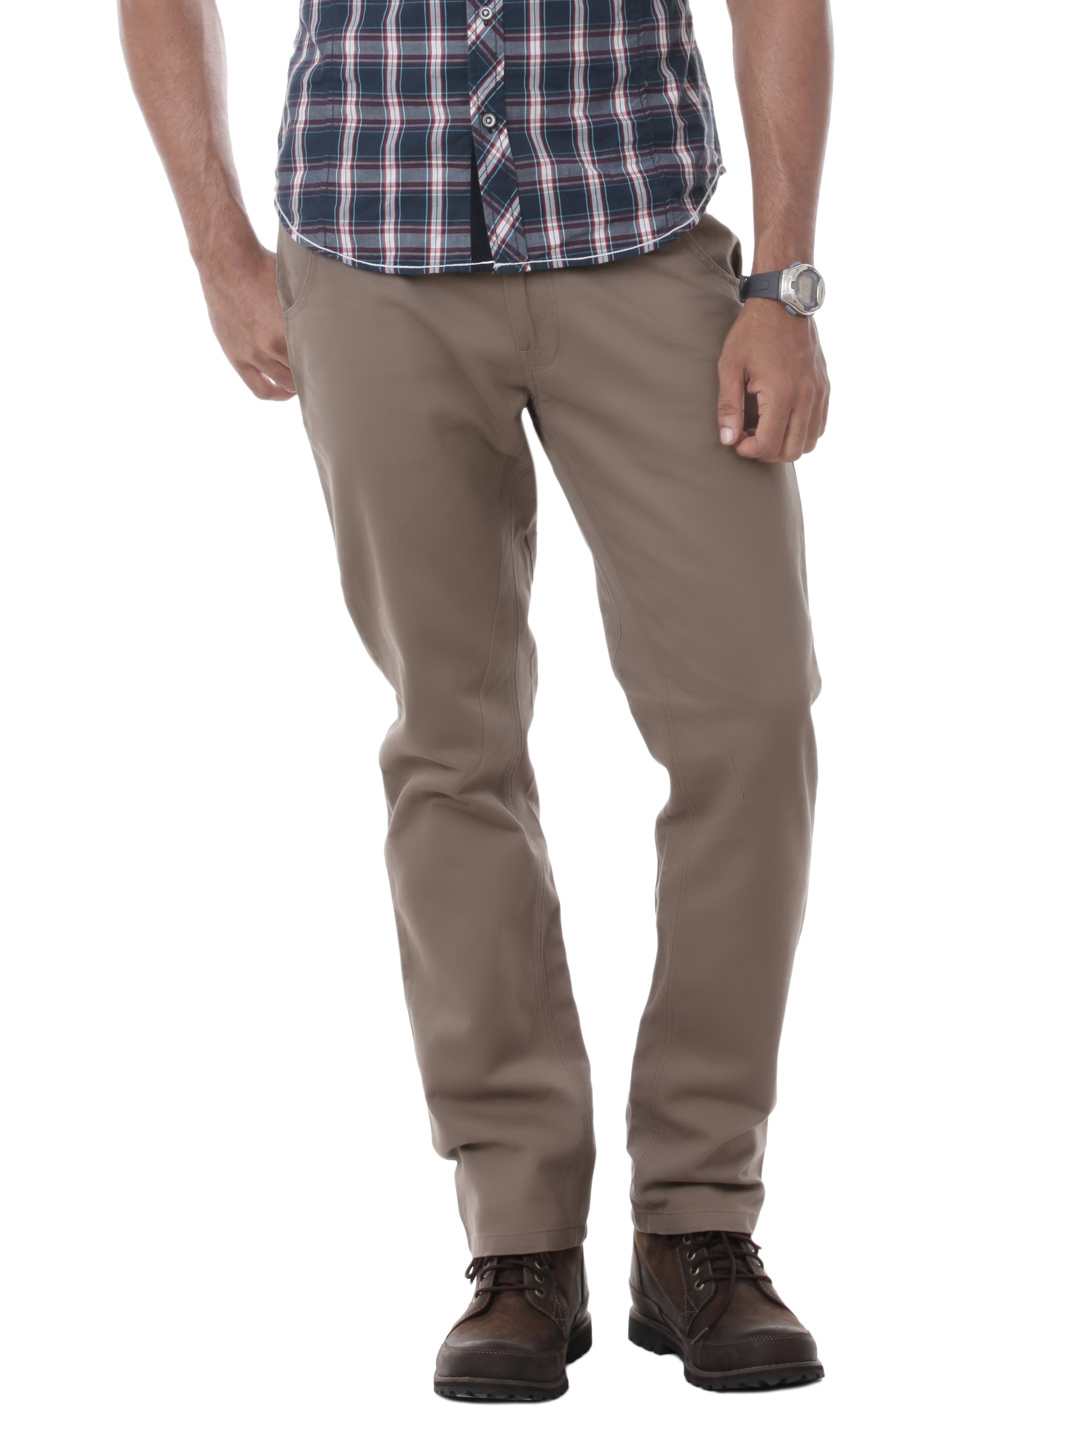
United Colors of Benetton Men Brown Trousers
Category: Apparel / Bottomwear / Trousers
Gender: Men
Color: Brown
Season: Summer 2012
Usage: Casual